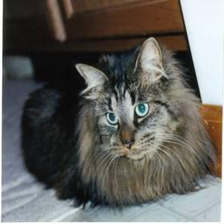
Species: cat
Breed: Maine Coon